Odic force

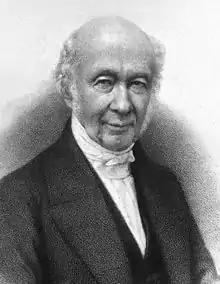
Baron Carl von Reichenbach

Odic force (also called Od , Odyle, Önd, Odes, Odylic, Odyllic, or Odems) was a hypothetical vital energy or life force believed by some in the mid-19th century. The name was coined by Baron Carl von Reichenbach in 1845 in reference to the Germanic god Odin.